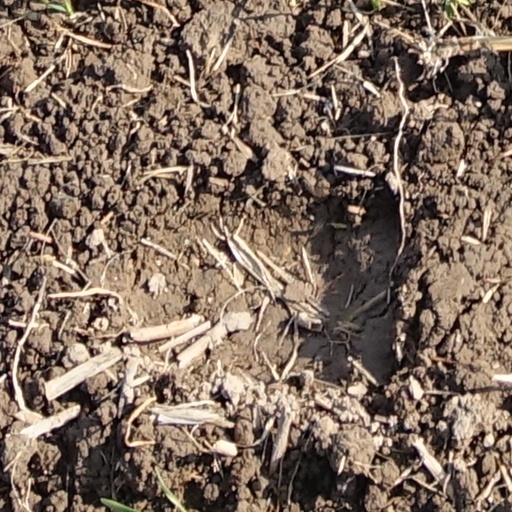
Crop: wheat